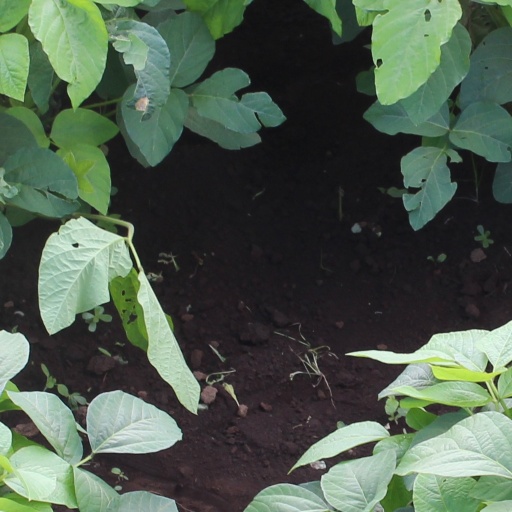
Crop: soybean